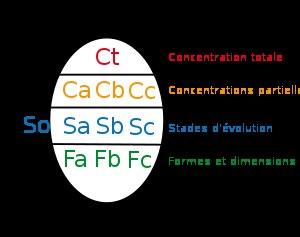
La banquise est la couche de glace qui se forme à la surface d'une étendue d'eau par solidification des premières couches d'eau, généralement la mer mais aussi les lacs et les rivières. Il ne faut pas confondre cette glace plus ou moins pérenne avec les calottes glaciaires et les inlandsis qui sont constitués quant à eux de glace continentale, c'est-à-dire de précipitations neigeuses accumulées et tassées.